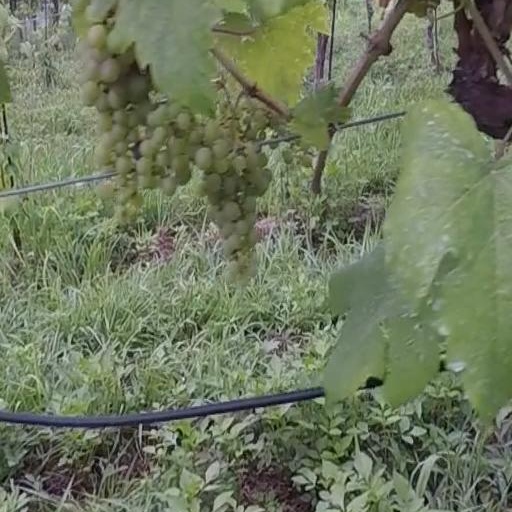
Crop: grape